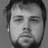
Emotion: neutral